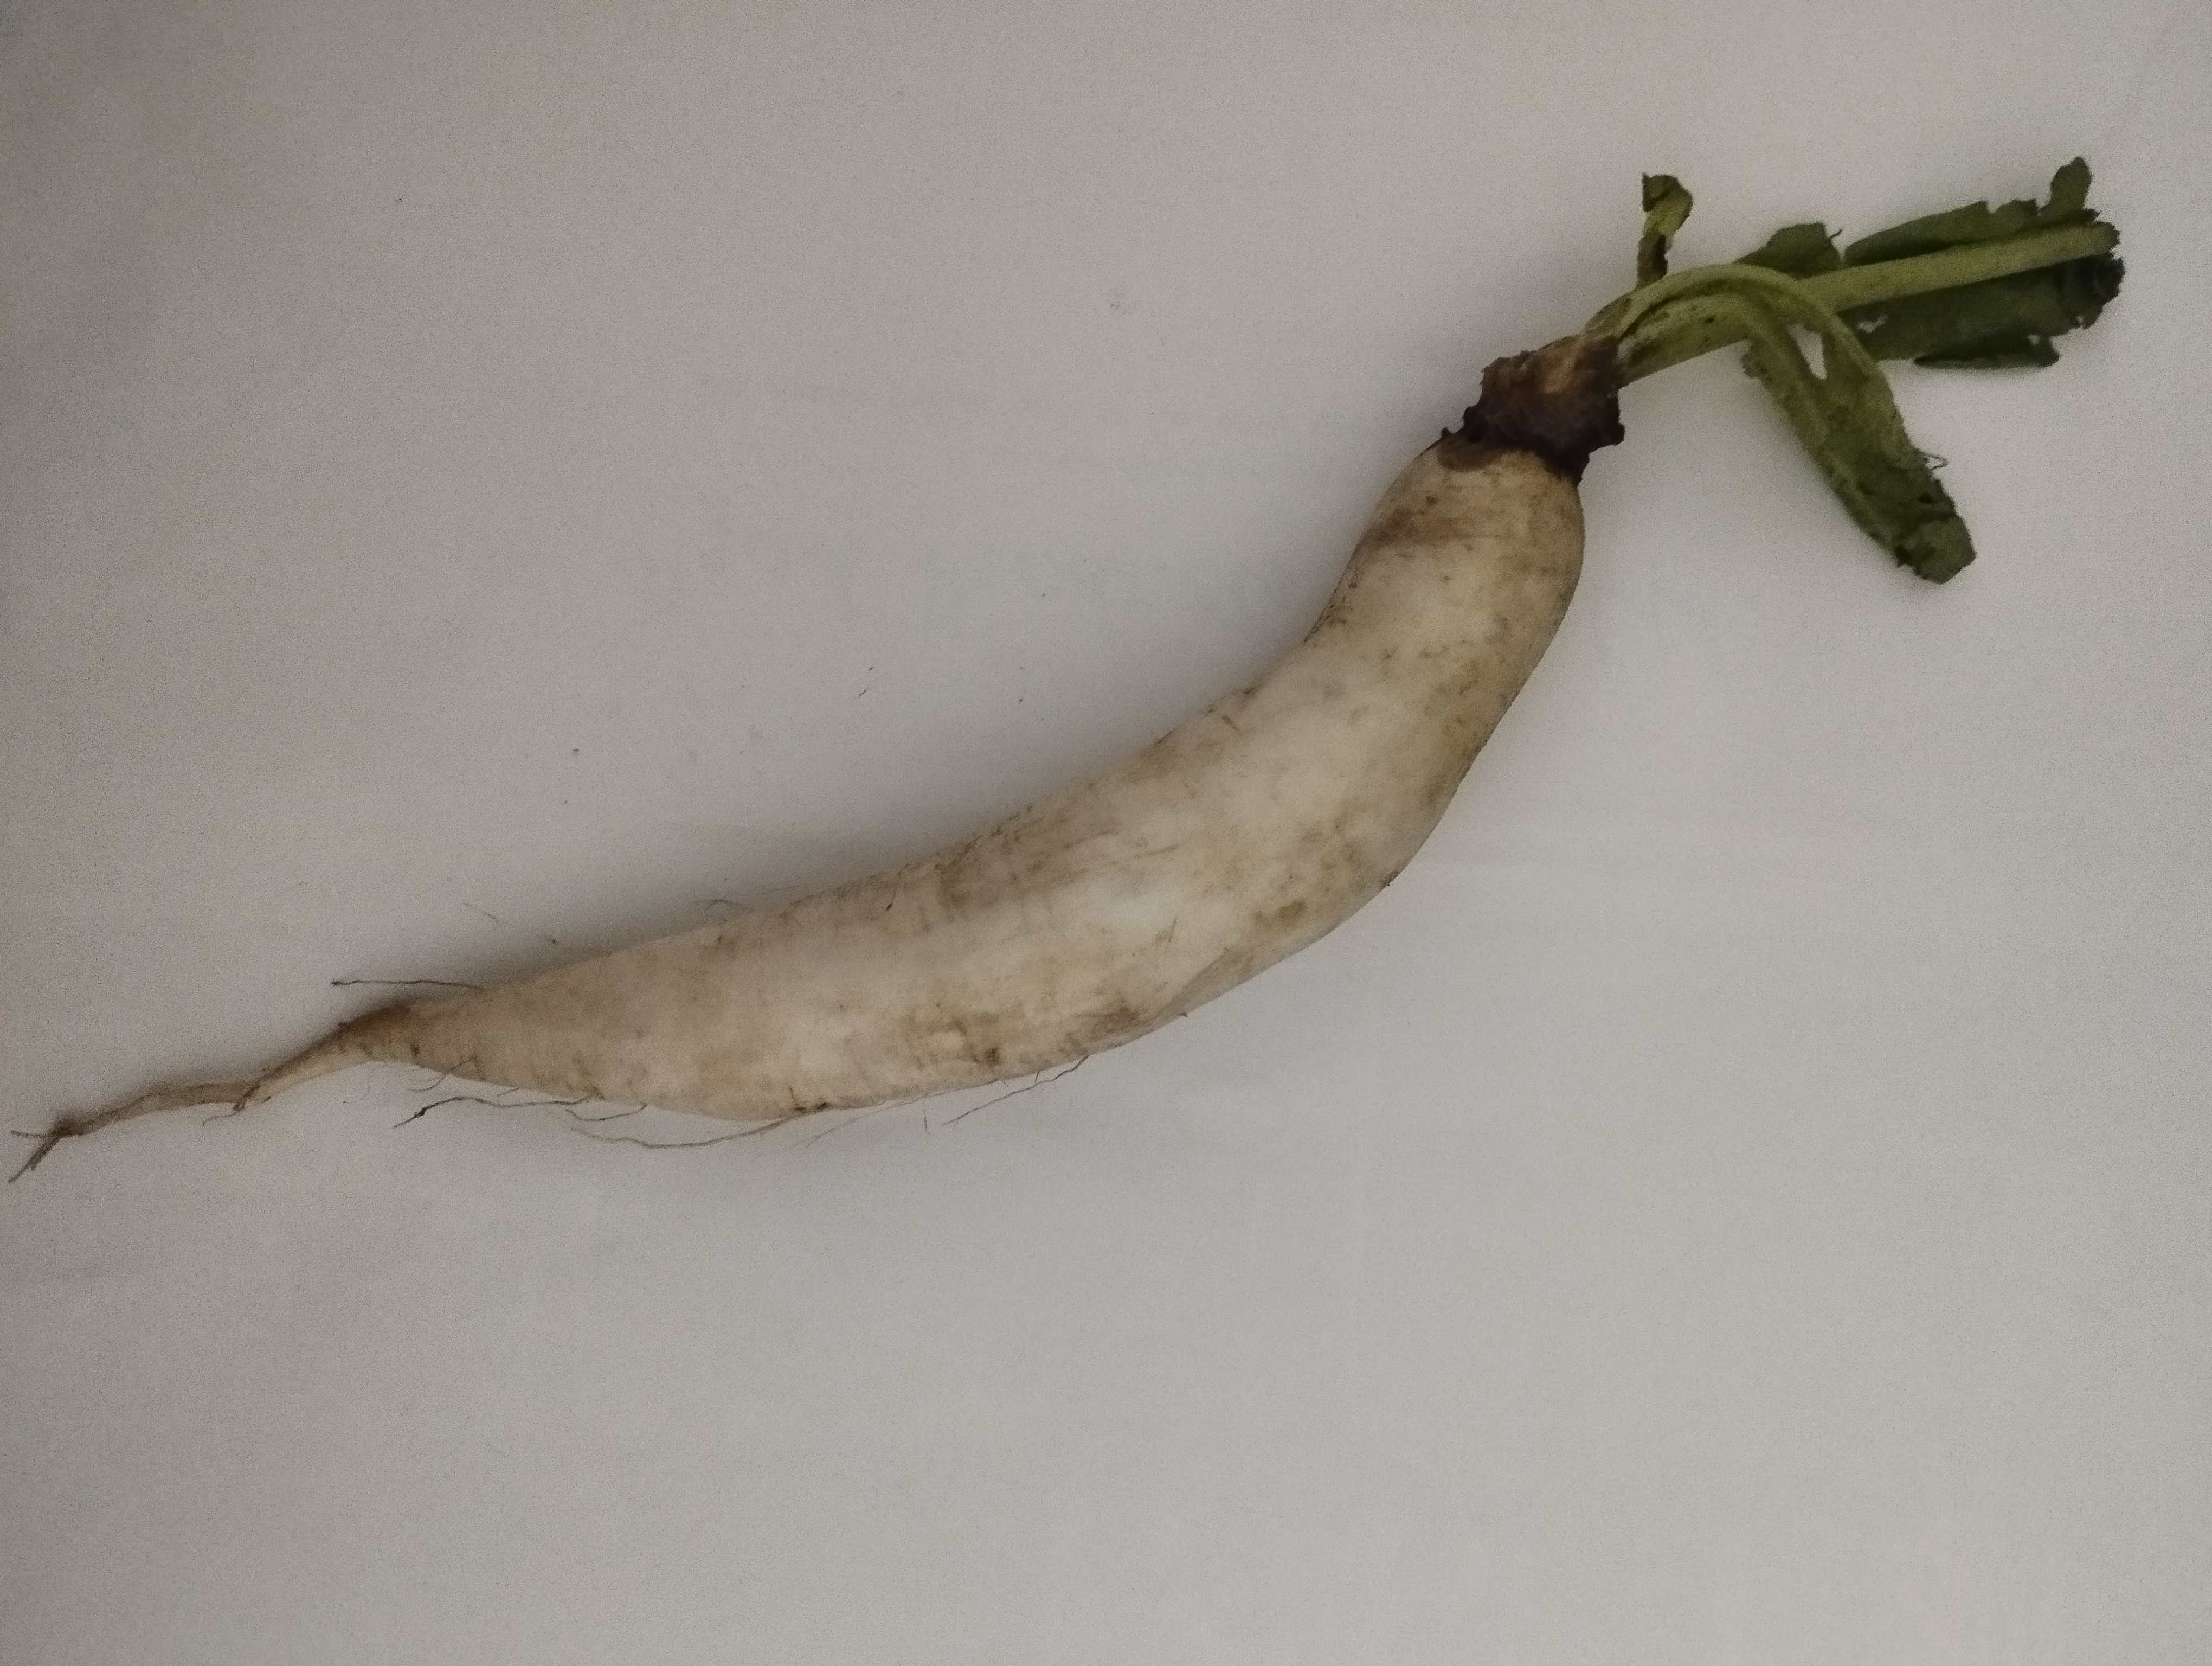
Label: Raphanus sativus